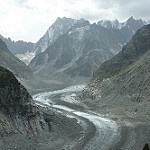
Label: glacier